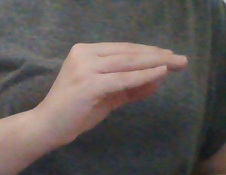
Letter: jeem